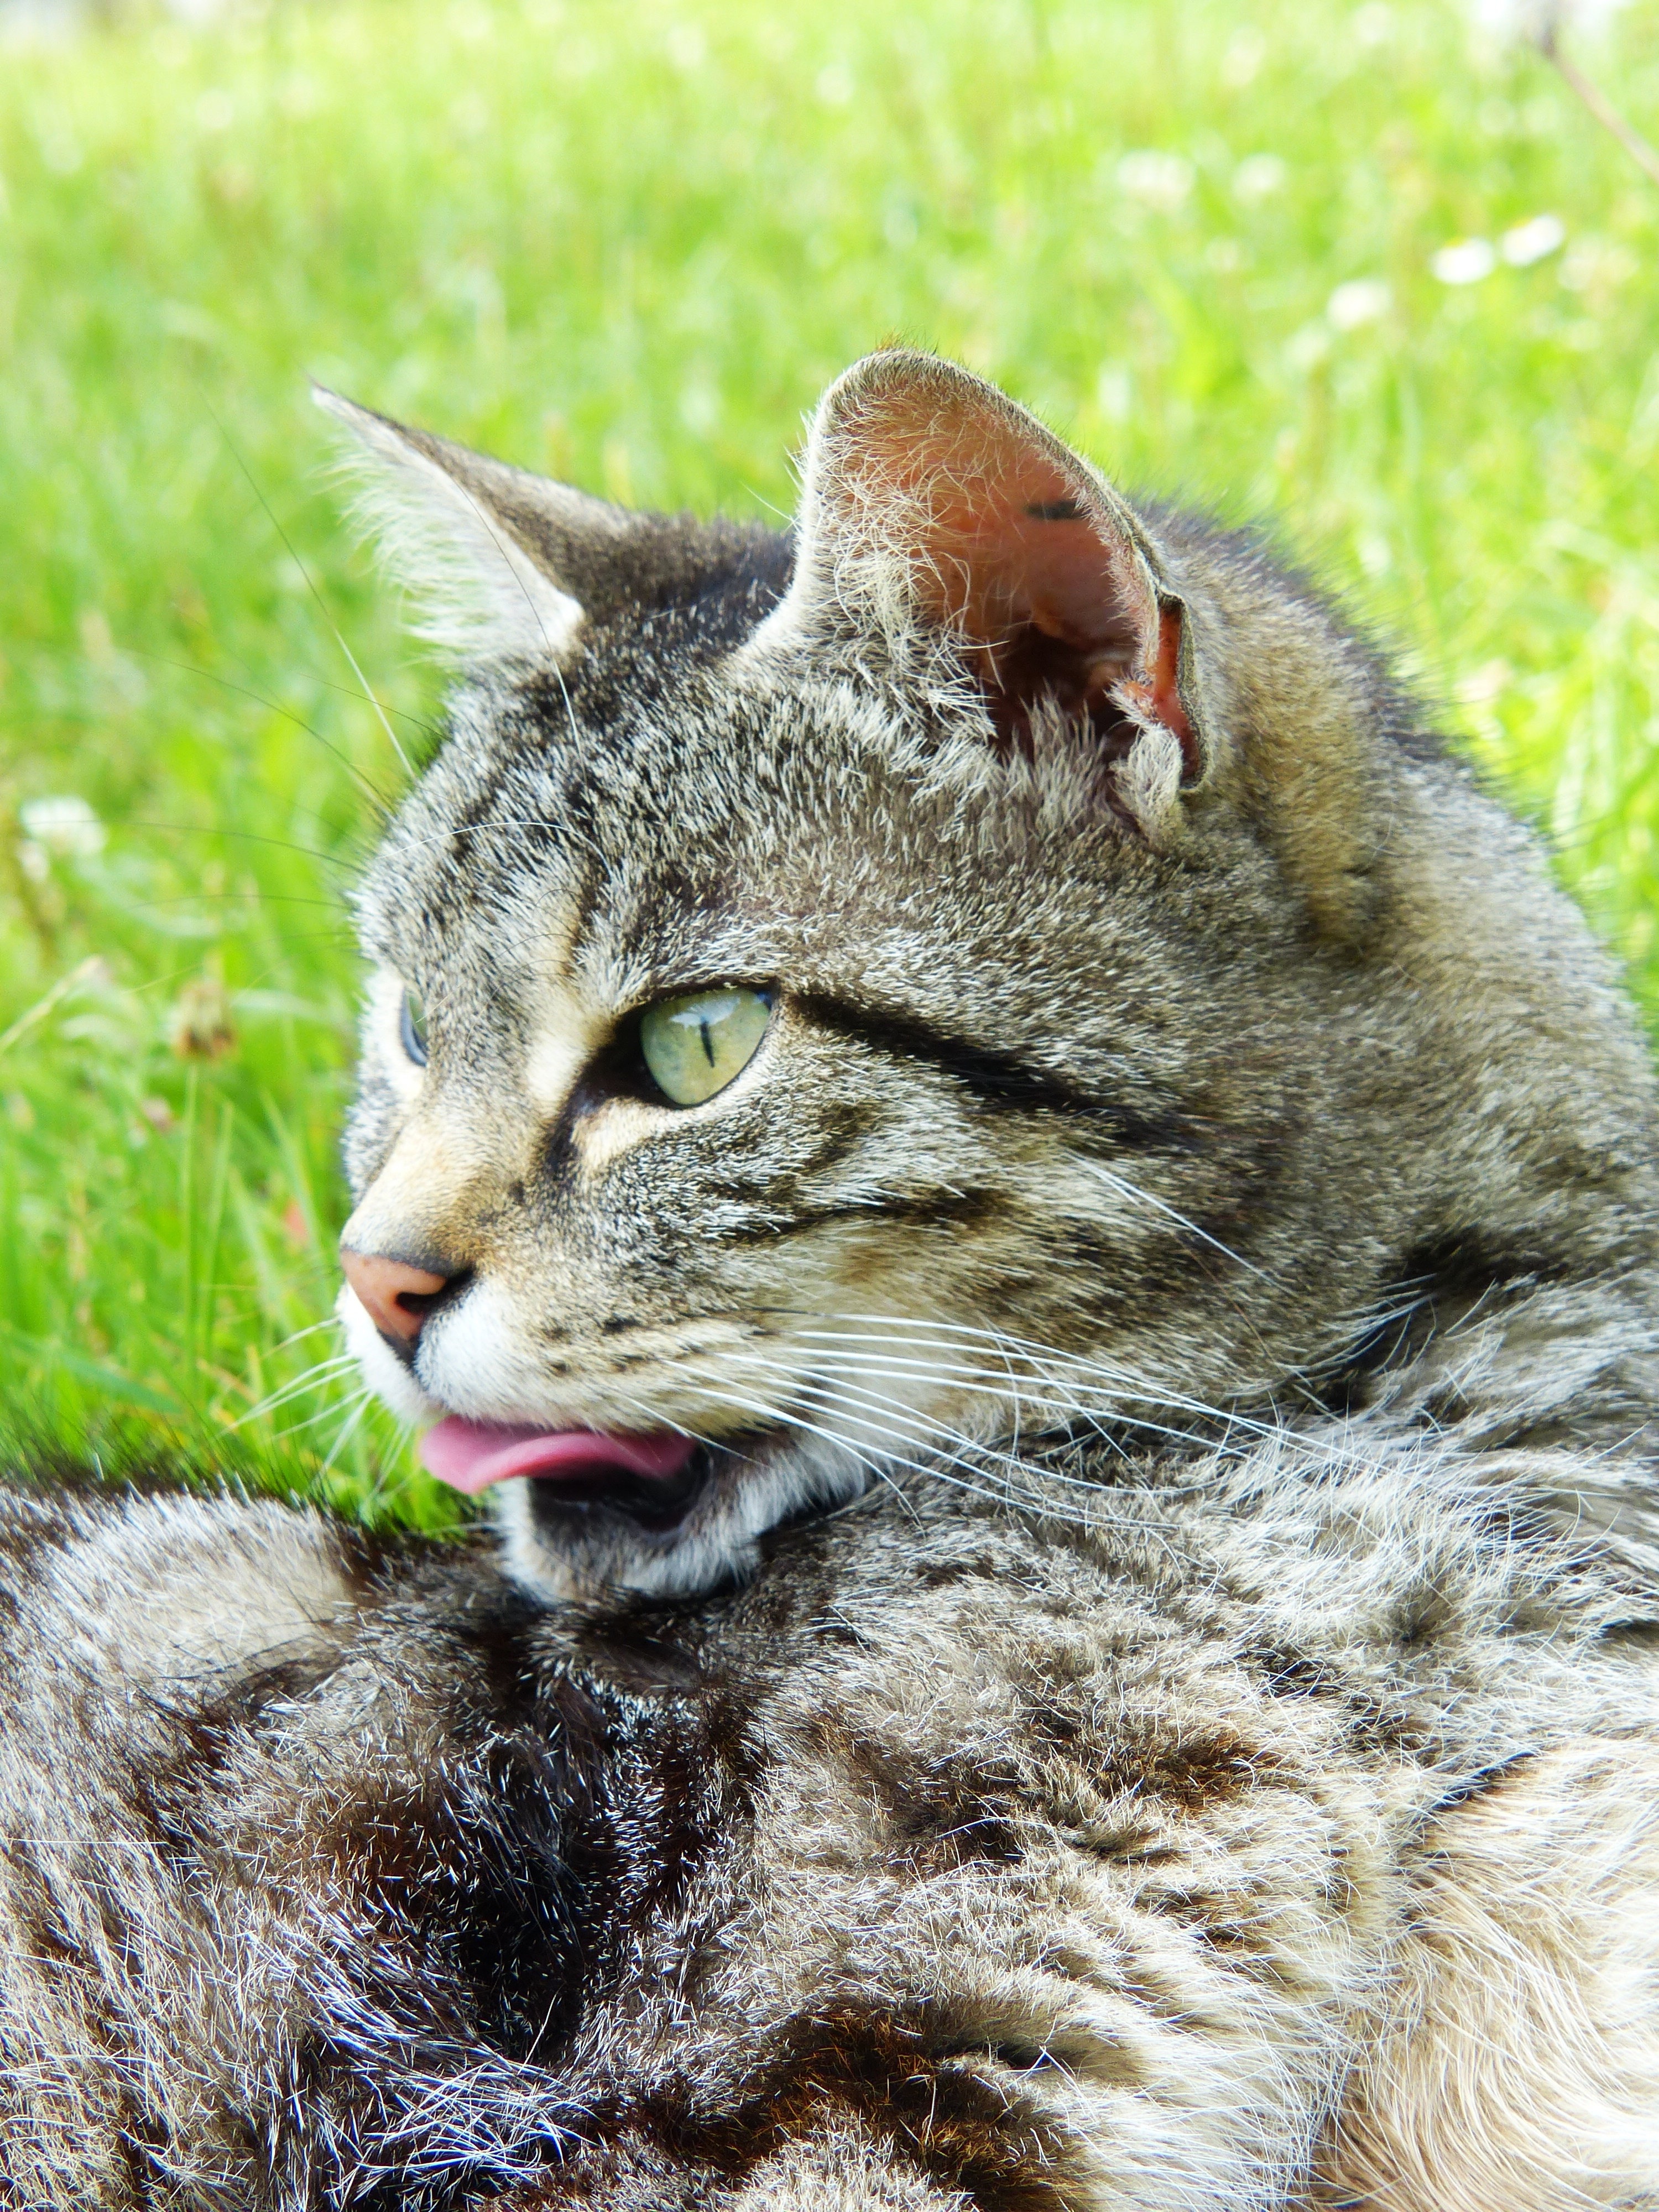
grass, animal, wildlife, pet, cat, mammal, fauna, striped, close up, whiskers, tiger, vertebrate, tongue, puma, tabby cat, european shorthair, wild cat, small to medium sized cats, cat like mammal, domestic short haired cat, pixie bob